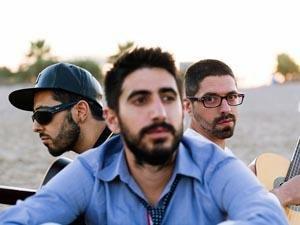
Los Aslándticos est un groupe espagnol de musique indépendante originaire de Cordoue, en Espagne, dont le style est un mélange de fusion, de reggae et de flamenco.